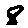
Label: 8